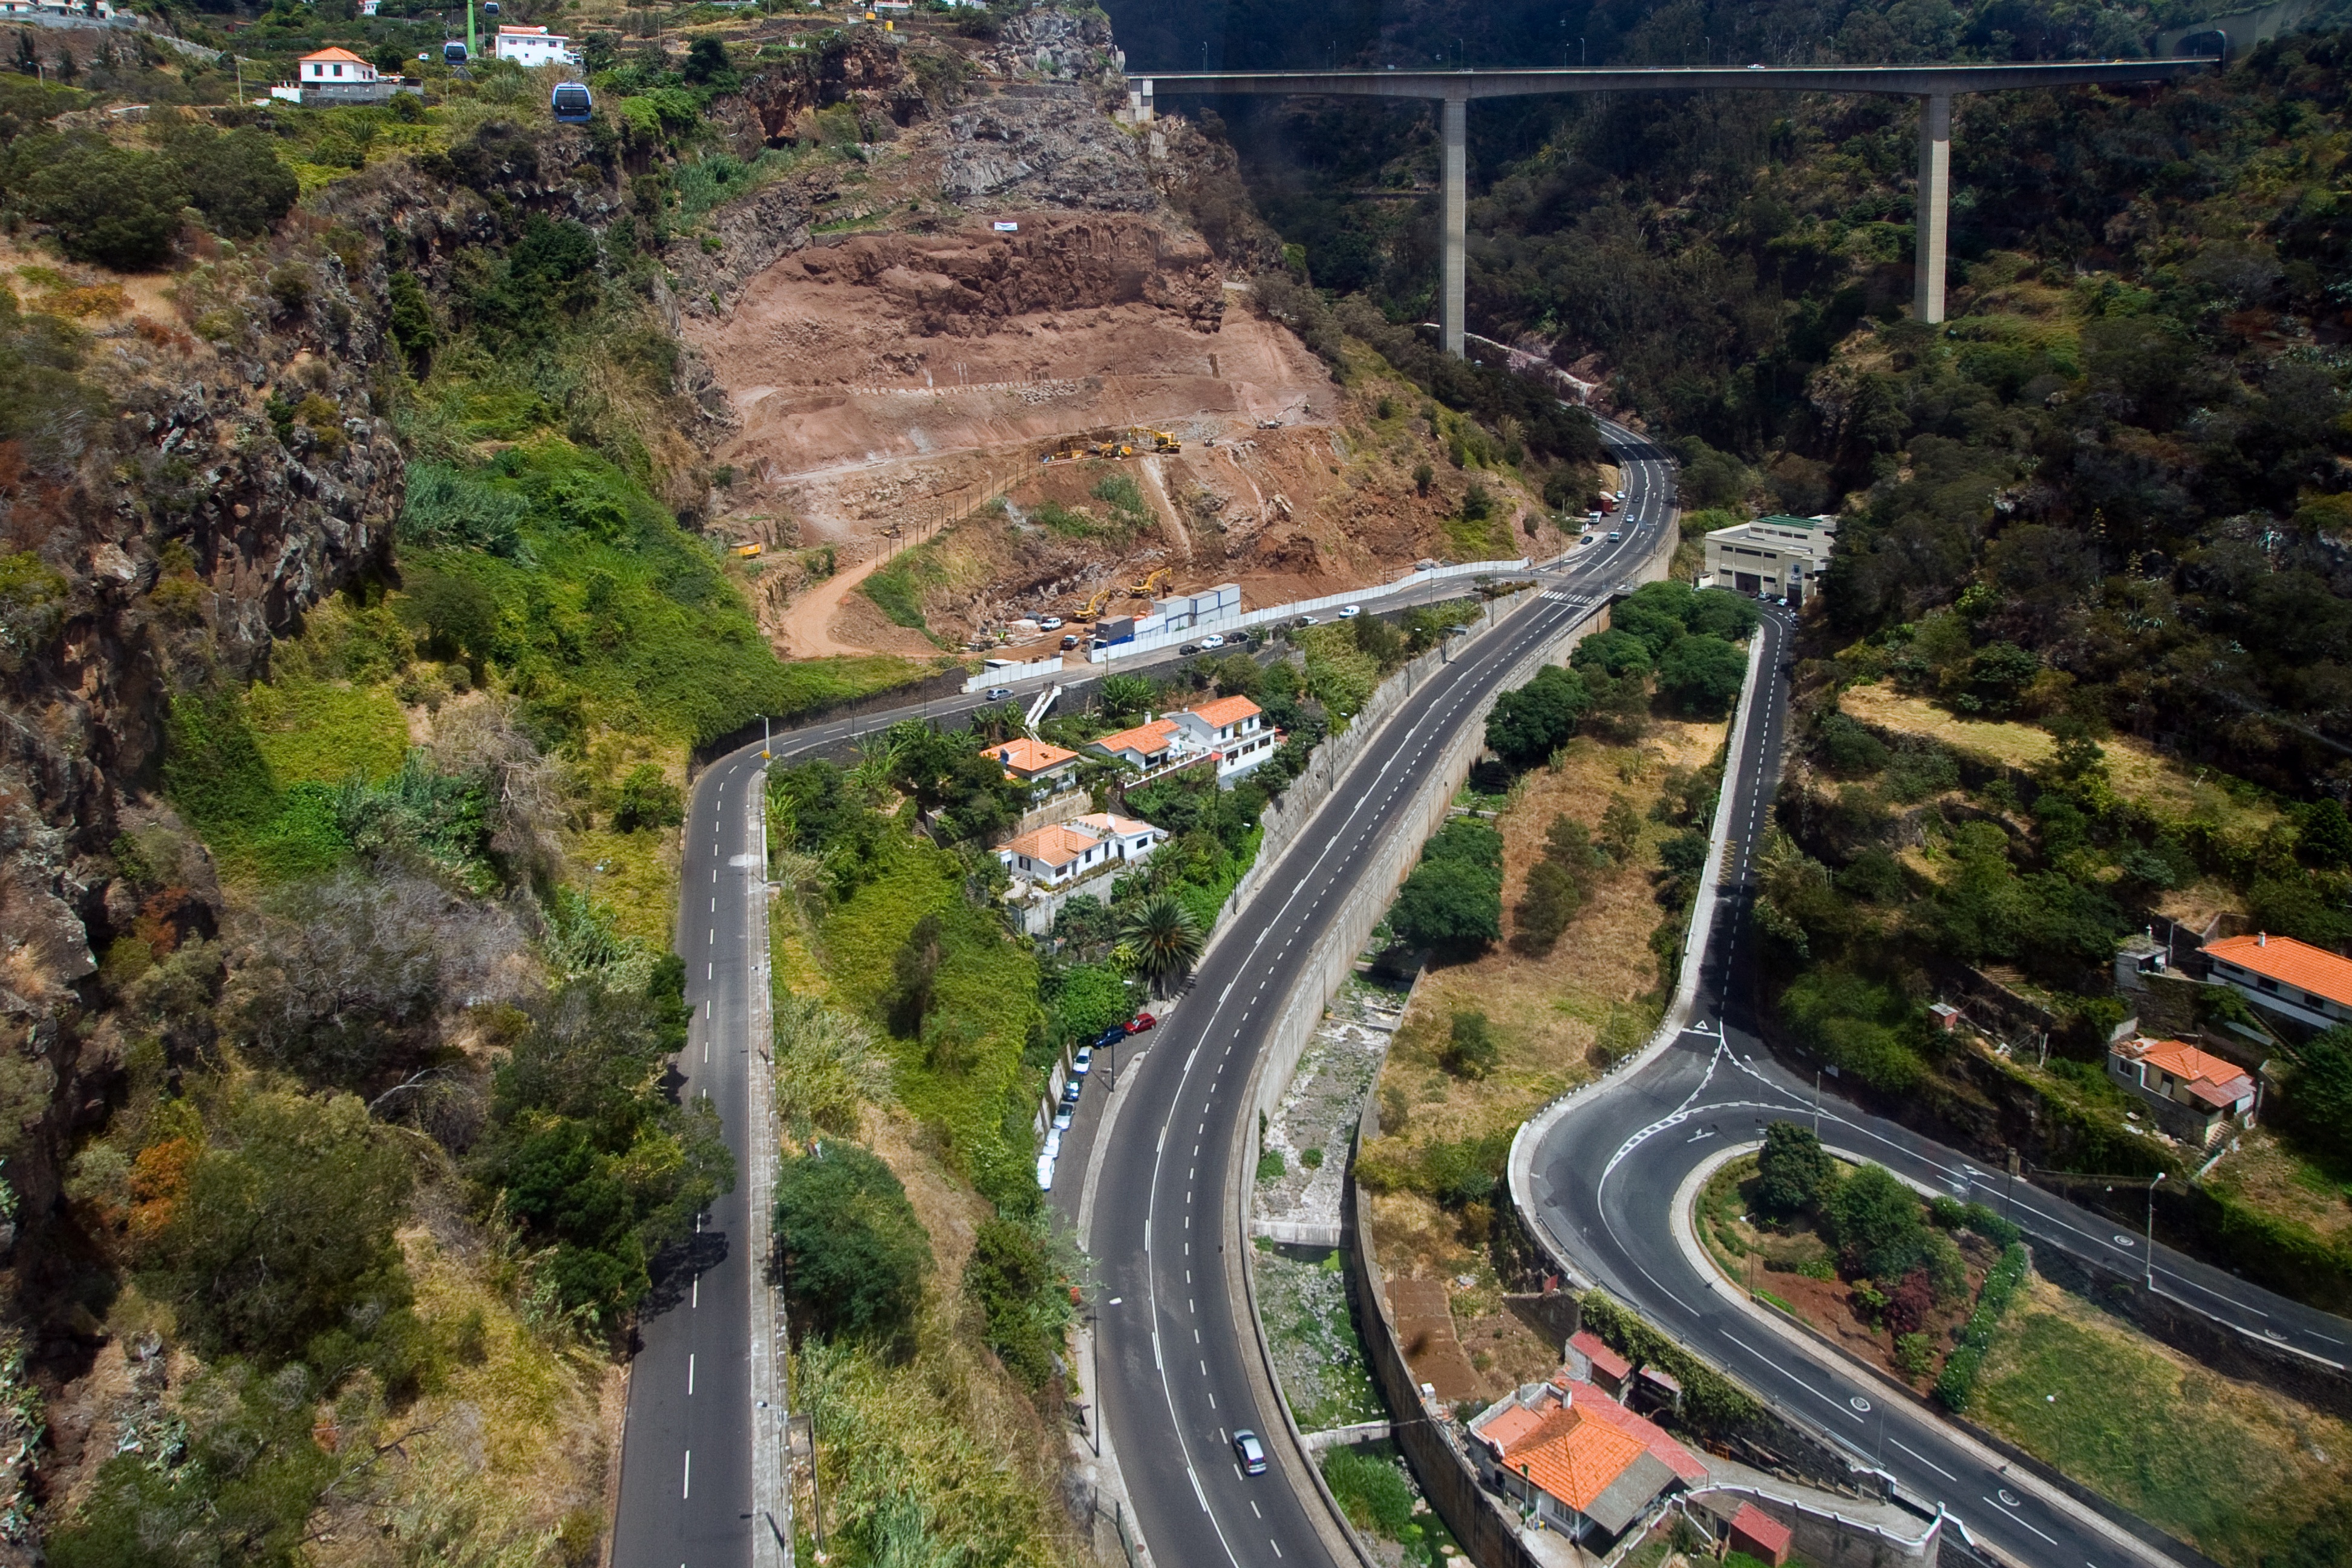
track, road, highway, panorama, transport, lane, waterway, public transport, infrastructure, viaduct, junction, madeira, aerial photography, funchal, rolling stock, geological phenomenon, controlled access highway